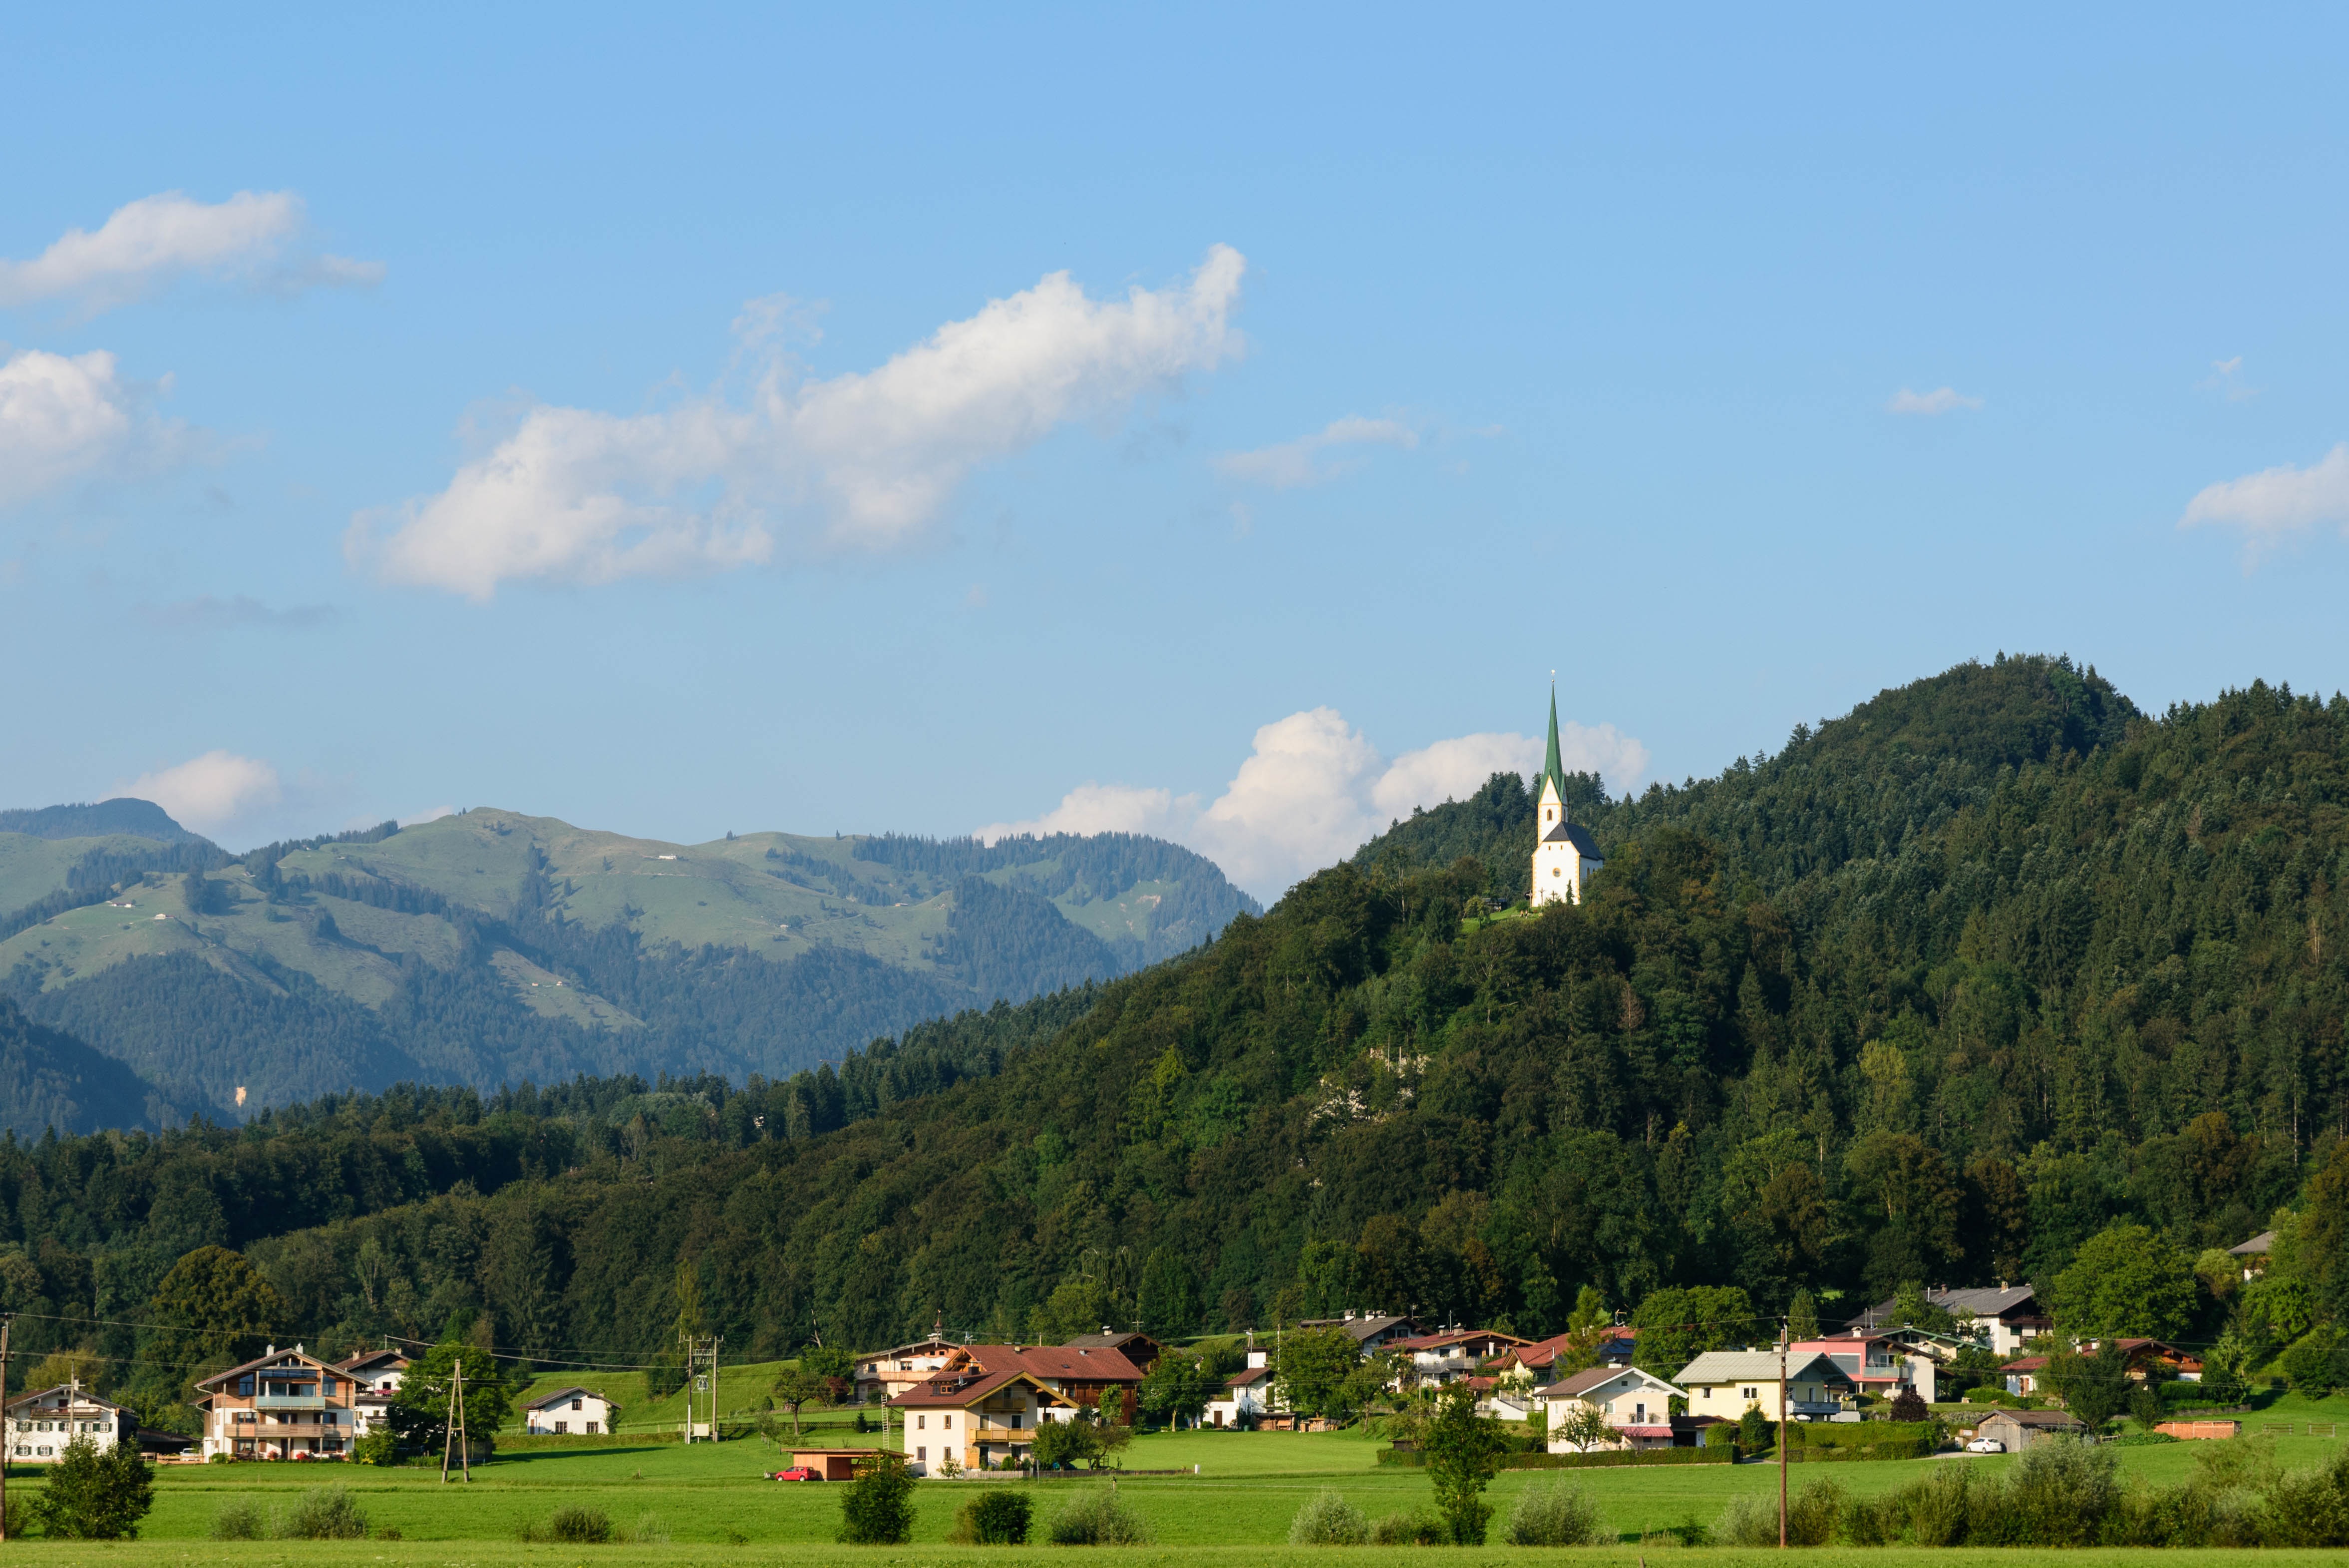
landscape, nature, forest, mountain, sky, meadow, hill, lake, valley, mountain range, village, green, pasture, alpine, church, highland, mountains, alps, landscapes, plateau, tyrol, rural area, geographical feature, mountainous landforms